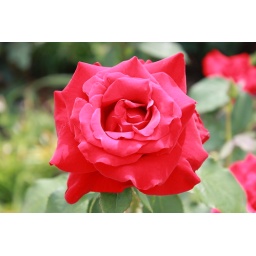
close up of a red rose in the Smithsonian gardens in Washington DC